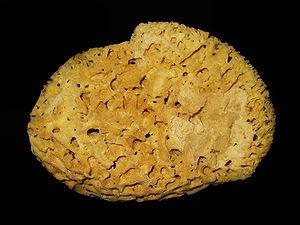
Les Spongiidés sont une famille d'éponges de la classe des Démosponges, de l'ordre des Dictyocératides.
L’éponge oreille d'éléphant de Méditerranée est une espèce de spongiaire de la famille des Spongiidae.
Le genre Spongia regroupe plusieurs espèces d'éponges de la famille des Spongiidae.